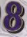
Number: 8